Tomer Yosef

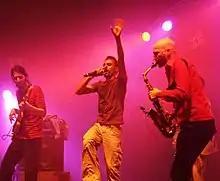
Tomer Yosef (middle) performing with Balkan Beat Box

Tomer Yosef (born in Kfar Saba, Israel on 8 September 1975) is an Israeli singer and lead vocalist for the Israeli electronica-world fusion band Balkan Beat Box. The band founded by Tamir Muskat, Ori Kaplan included Tomer Yosef as a core member of the formation and its lead singer.